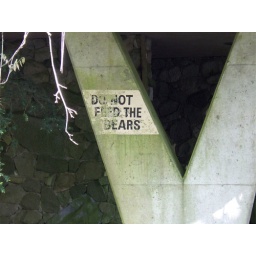
The sign from the old bear exhibit in Stanley Park.